Mjölnir

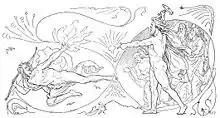
Thor raises his hammer as Loki leaves 's hall, by (1895)

In "Lokasenna", in which the deity Loki and other gods trade insults (see flyting). In the poem, the gods threaten Loki with Mjölnir as part of a refrain repeated in all four stanzas in which he speaks.